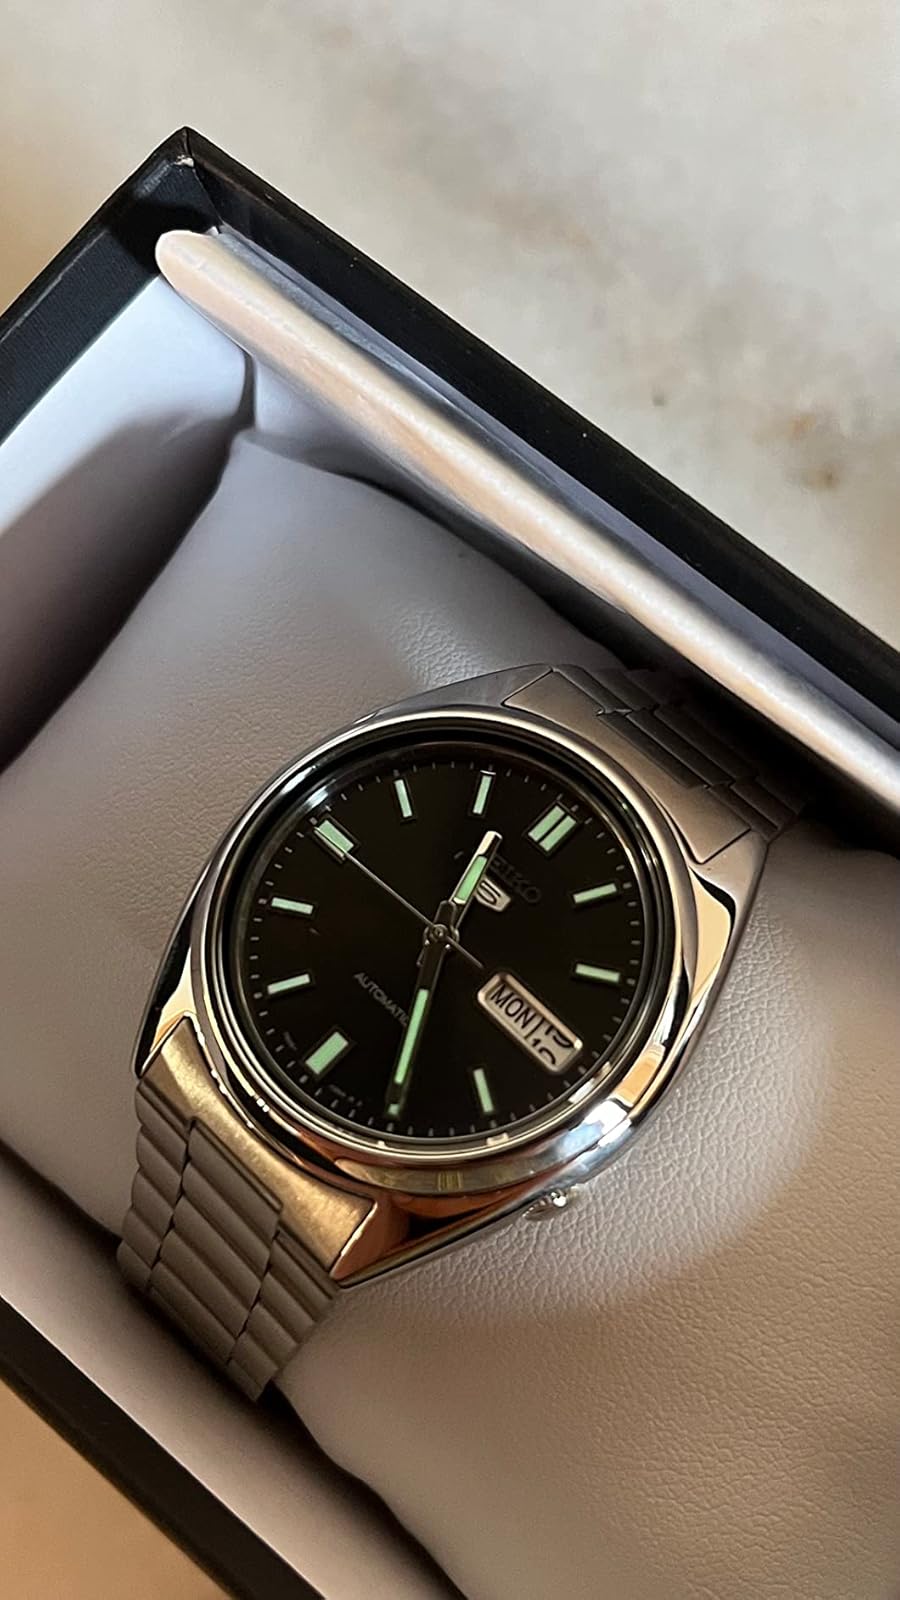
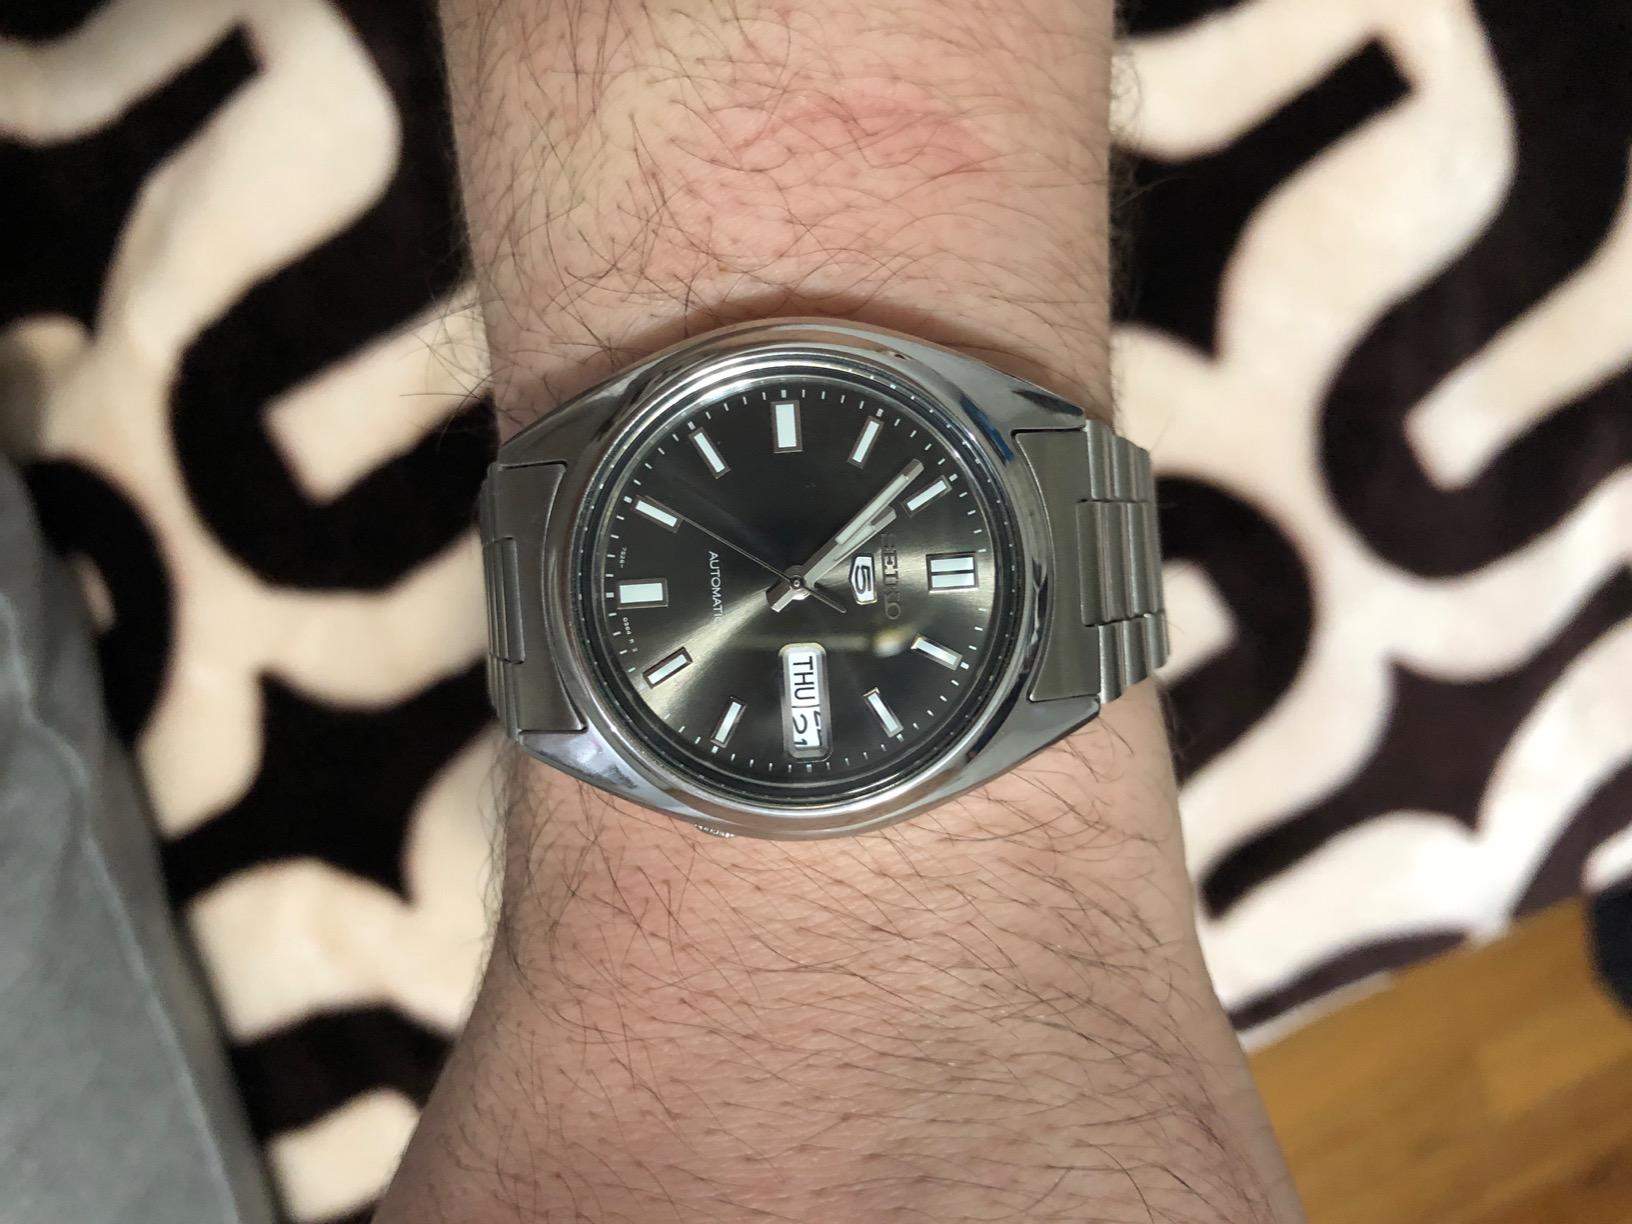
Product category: accessories_watch
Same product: yes